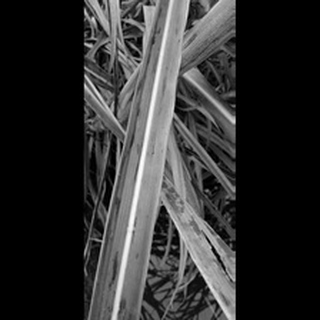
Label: sugarcane_yellow_leaf_disease